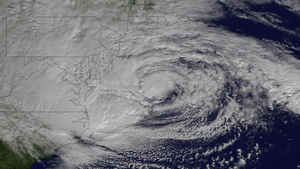
L’ouragan Sandy est le dix-huitième cyclone tropical de la saison cyclonique 2012 dans l'océan Atlantique nord et le dixième à atteindre le niveau d'ouragan. Formé à partir d'une onde tropicale allongée dans la mer des Caraïbes, il devient rapidement une dépression puis une tempête tropicale le 22 octobre. Le 24 octobre, en se dirigeant vers la Jamaïque et Cuba, Sandy passe au niveau d'ouragan de catégorie 1, puis à la catégorie 2 et enfin augmente en ouragan de catégorie 3 entre les deux îles tout en faisant d'importants dégâts et en tuant plus de 60 personnes dans les Grandes Antilles.